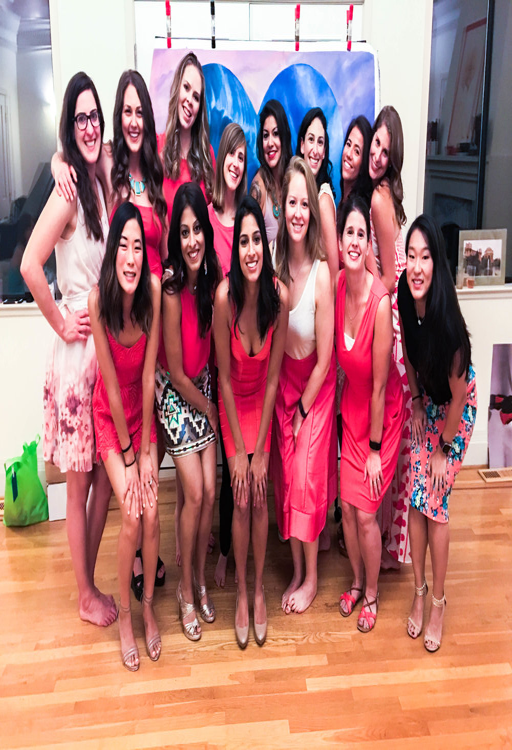
that night , we dressed up , but stayed in !